Sékou Baradji (footballer, born 1995)

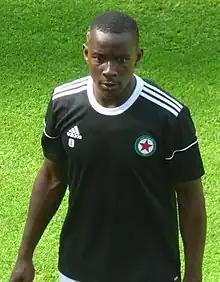
Baradji in 2018

Sékou Baradji (born 30 August 1995) is a French professional footballer who plays as a forward for RC Grasse.